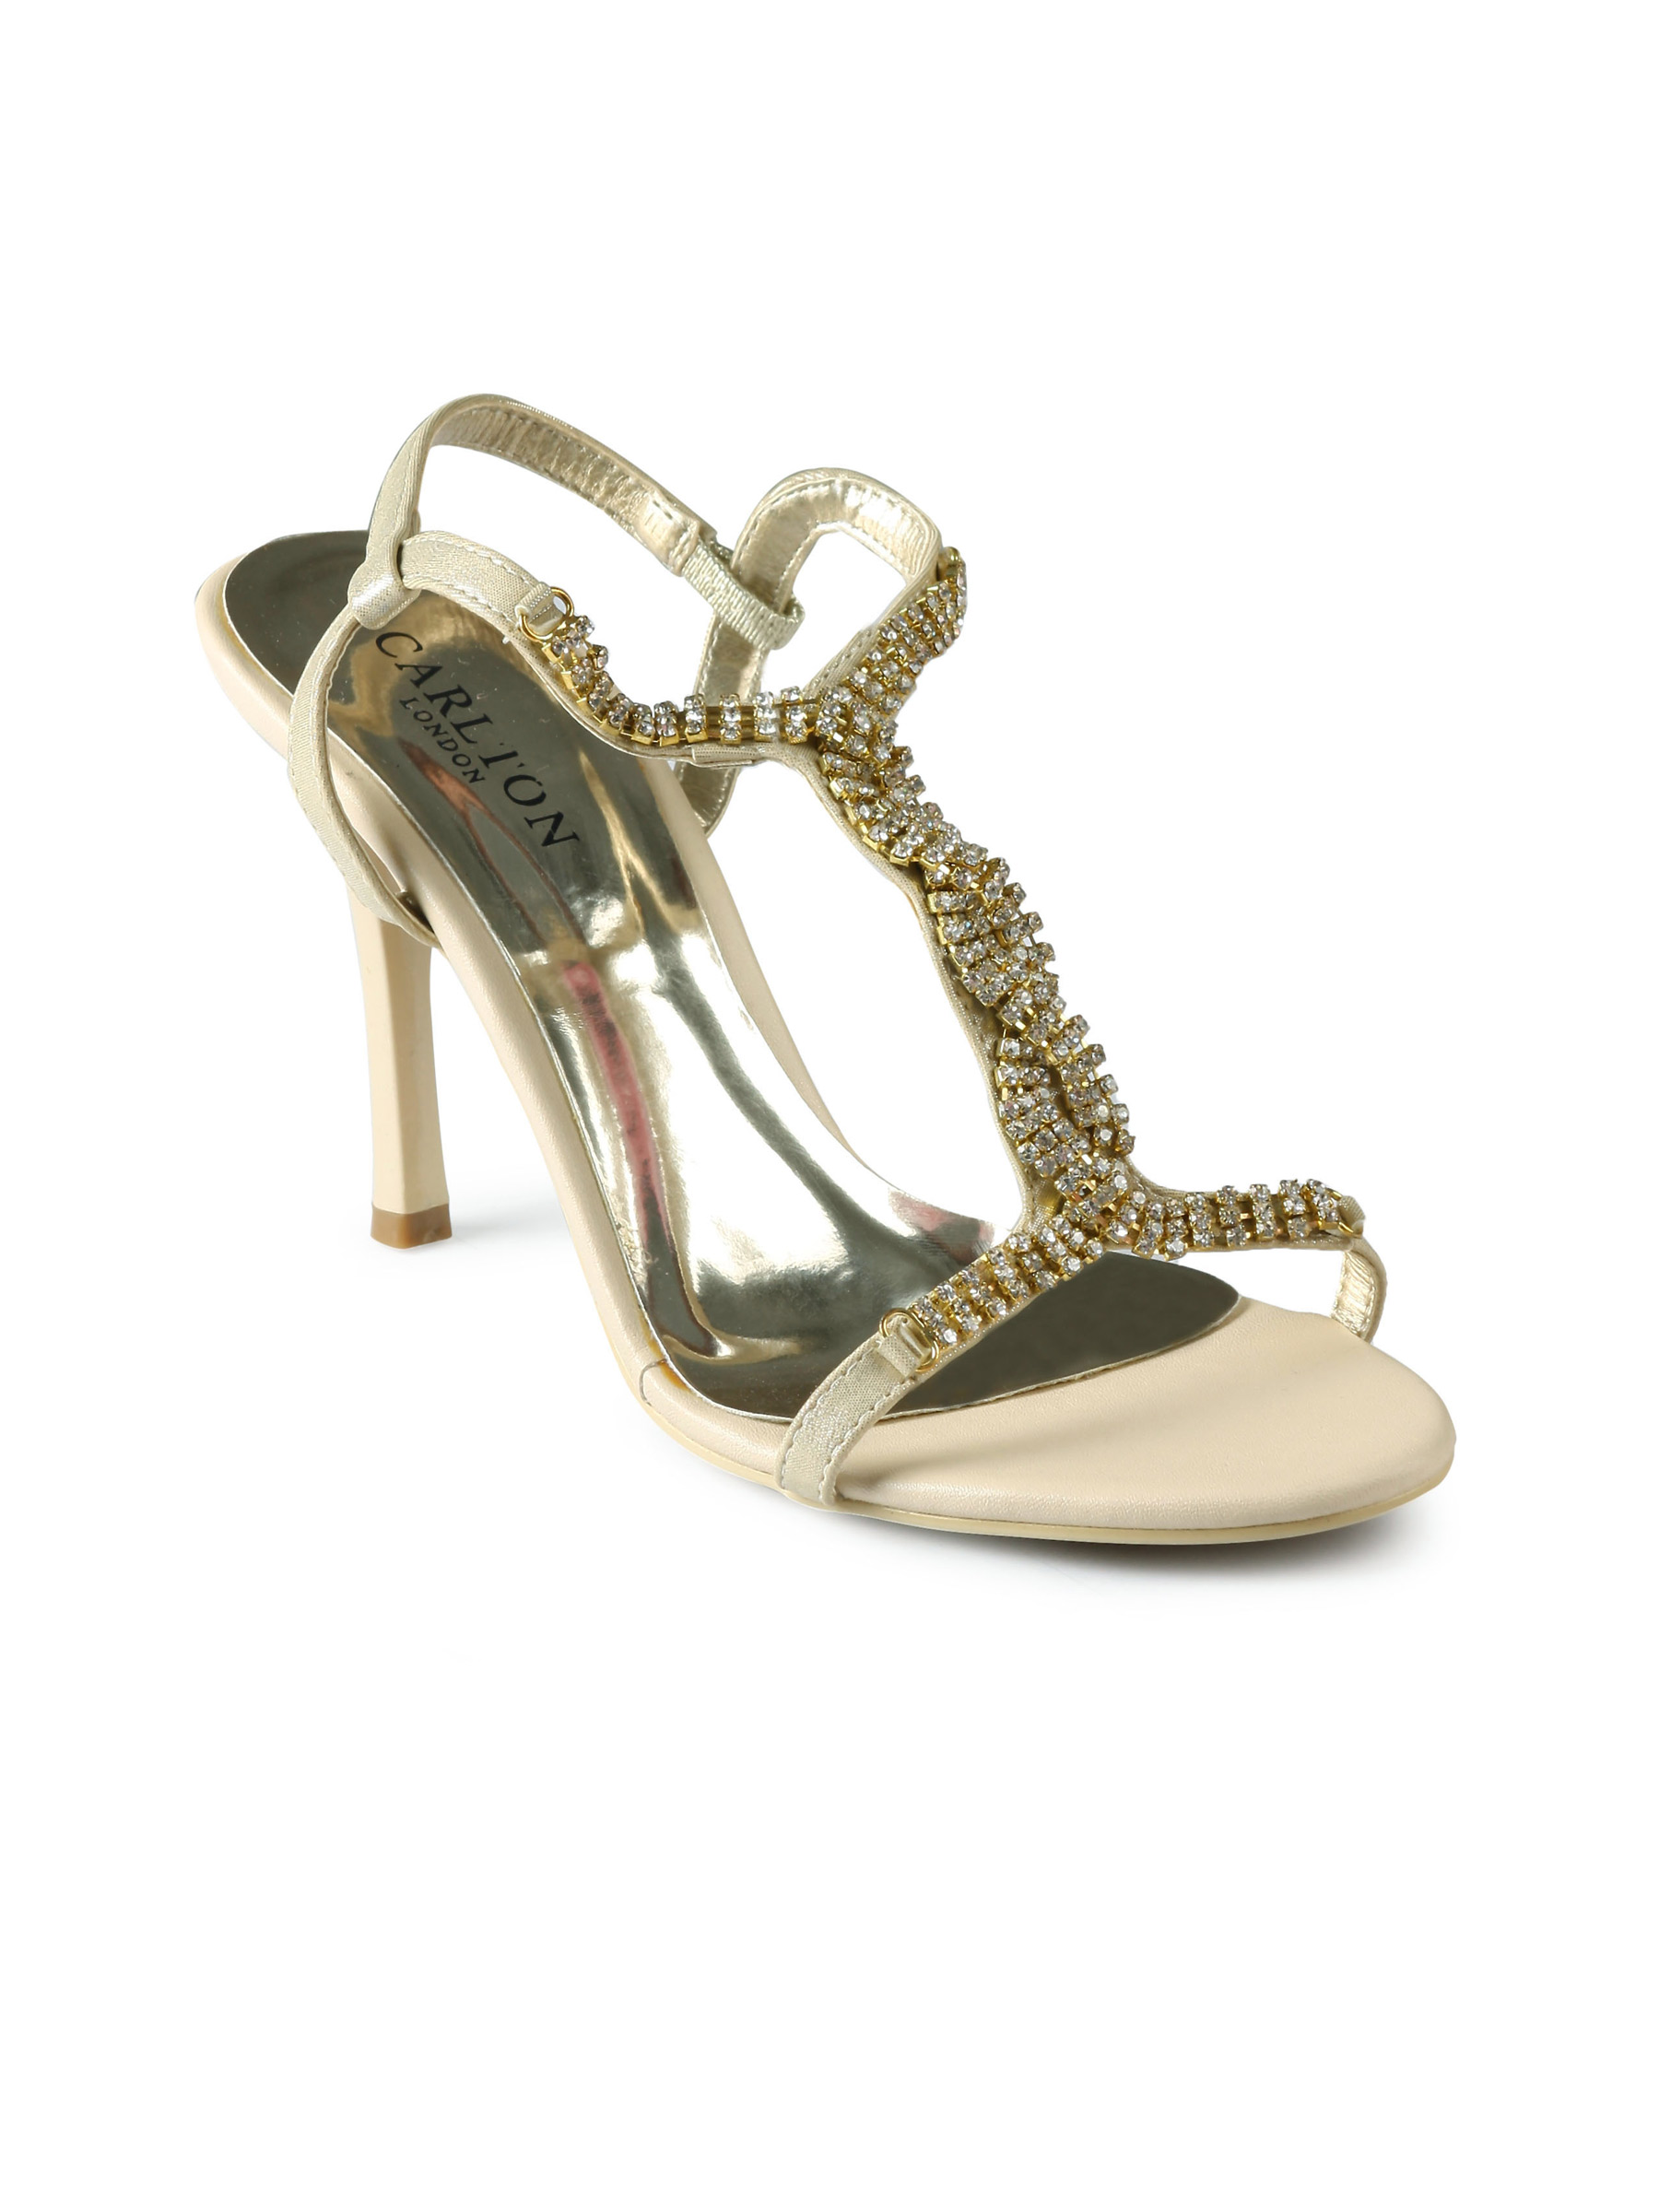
Carlton London Women Classy Gold Heels
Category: Footwear / Shoes / Heels
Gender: Women
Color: Gold
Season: Winter 2012
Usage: Casual